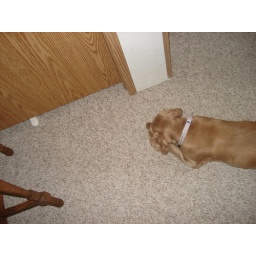
Ginger and cat with paw under door